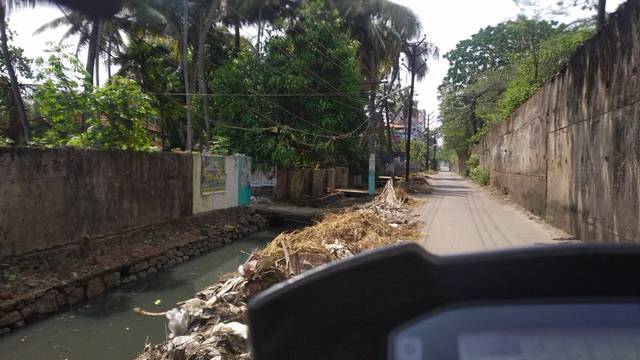
Region: India
Coordinates: 9.956, 76.318